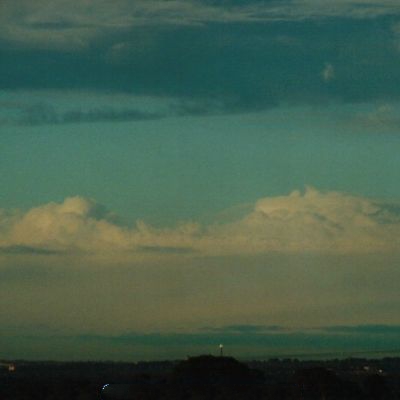
Cloud type: Stratocumulus (Sc)